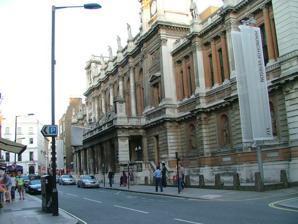
Building: Haunch of Venison
Country: United Kingdom
Year built: 2002
Defunct contemporary art gallery The Haunch of Venison in 2009 Haunch of Venison was a contemporary art gallery operating from 2002 until 2013. It supported the work of contemporary leading artists, presented a broad and critically acclaimed program of exhibitions to a large public through international exhibition spaces in London and New York. History Haunch of Venison was founded in 2002, and named after the London courtyard (Haunch of Venison Yard) in which the original gallery space was based.  In 2007,  Haunch of Venison became a subsidiary of Christie’s International plc. but continues to operate as an independent company run by Senior International Director Emilio Steinberger. Artists represented by Haunch of Venison include Rina Banerjee , Justin Mortimer , Thomas Heatherwick , Jitish Kallat , Jamie Shovlin , Joana Vasconcelos and Turner Prize nominees Richard Long , Simon Patterson , Katie Paterson and Nathan Coley . The London gallery temporarily relocated to 6 Burlington Gardens from March 2009 to November 2011. In September 2011, the London gallery moved back to its original location at Haunch of Venison Yard, following extensive renovations by leading architect Annabelle Selldorf . In March 2012, Haunch of Venison opened a second gallery space in London, located on Eastcastle Street in Fitzrovia. The new space, launched with an exhibition by young Scottish artist Katie Paterson (9 March – 28 April). The new space is situated in Fitzrovia ; an area known historically for its artist communities and in recent years home to a number of significant contemporary art galleries. As of 28 March 2013, Haunch of Venison ceased to represent artists, and the gallery spaces were combined with Christie’s Private Sales to focus on the secondary market. New York and Berlin Haunch of Venison opened in New York in September 2008. The inaugural exhibition, "Abstract Expressionism - A World Elsewhere" - curated by David Anfam - showcased the paintings, sculptures and photographs of Franz Kline , Willem de Kooning , Lee Krasner , Barnett Newman , Jackson Pollock , Mark Rothko , Aaron Siskind , David Smith , and Clyfford Still . 2011 saw a survey exhibition of paintings by Peter Saul . The New York gallery was based in the Rockefeller Center from 2008 to 2011. In September 2011, the gallery relocated to a new space in Chelsea , also redesigned by Annabelle Selldorf. Haunch of Venison Berlin opened in September 2007 and closed in December 2010. The gallery was located next to the city’s contemporary art museum the Hamburger Bahnhof in a former industrial space allowing for the presentation of one-off projects and large-scale exhibitions. A concert by the fictional band "Lustfaust" presented by Jamie Shovlin marked the opening. The last exhibition was a solo show by Yoko Ono . Notes and references